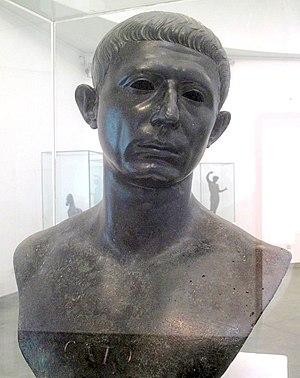
Volubilis est une ville antique berbère, puis romanisée, capitale du royaume de Maurétanie, située dans la plaine du Saïss au Maroc, sur les bords de l'oued Rhoumane, rivière de la banlieue de Meknès, non loin de la ville sainte de Moulay Driss Zerhoun où repose Idriss Iᵉʳ, fondateur de la dynastie des Idrissides.
Caton d'Utique, ou Caton le Jeune, était un homme politique romain, né en 95 av. J.-C. et mort en 46 av. J.-C. à Utique. Il est resté dans l'histoire comme une figure du stoïcisme, célèbre pour son intégrité.